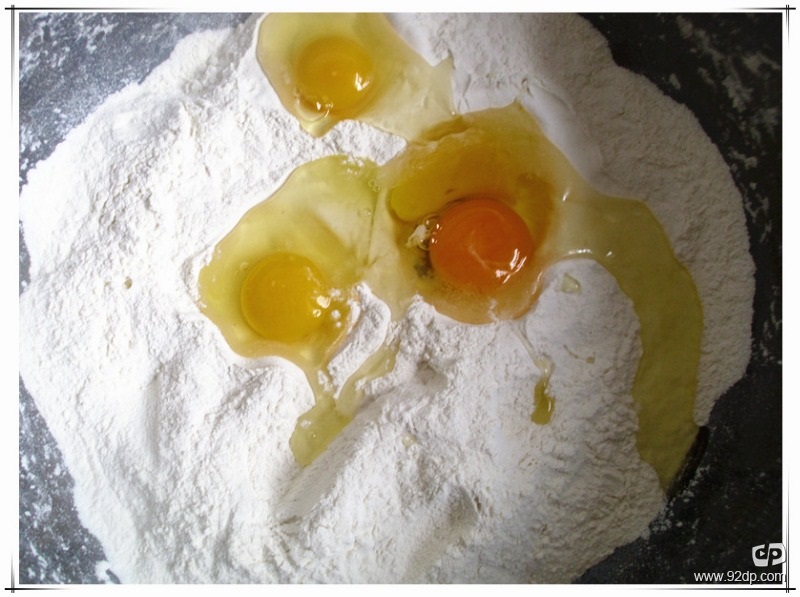
Label: trash